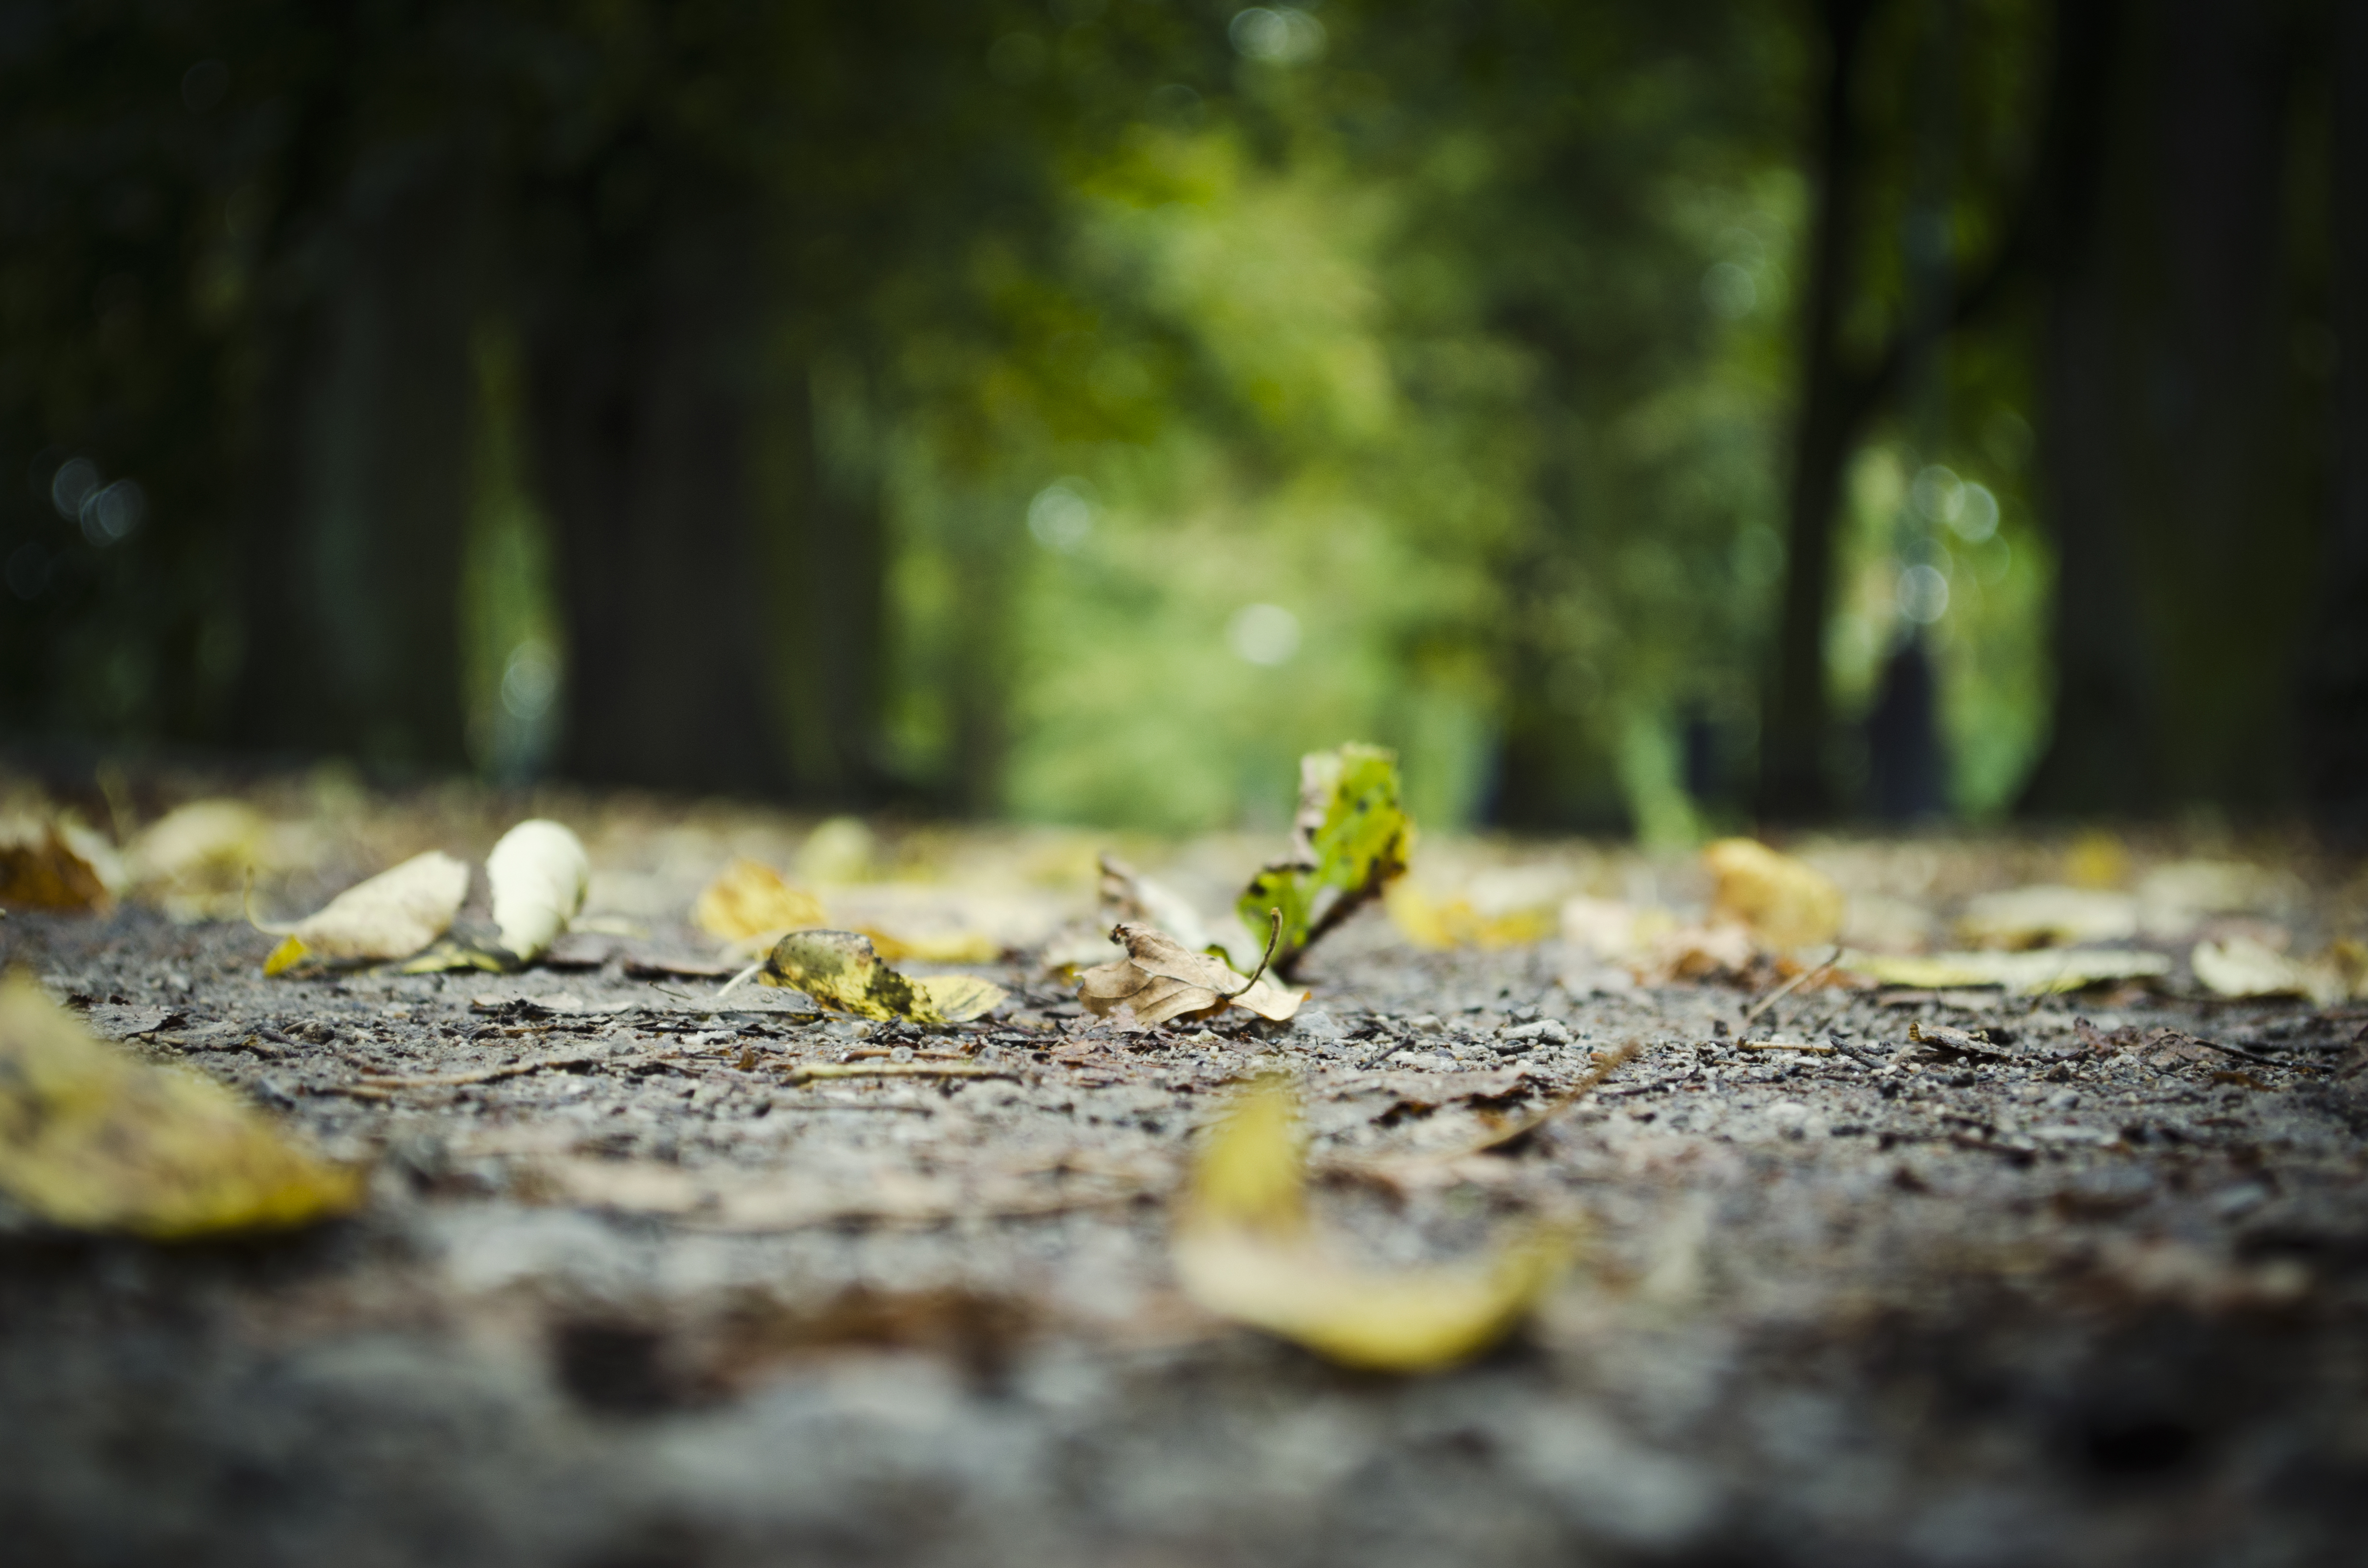
landscape, tree, nature, forest, grass, branch, light, blur, plant, wood, ground, photography, sunlight, morning, leaf, flower, trunk, moss, wildlife, green, macro, autumn, park, soil, yellow, flora, season, close up, leaves, outdoors, art, focus, cement, woodland, habitat, dried leaves, macro photography, natural environment, woody plant